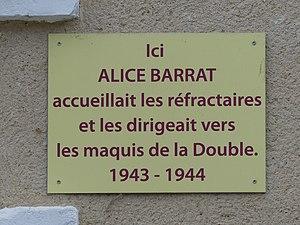
Plaque apposée sur le restaurant Barrat à Saint-André-de-Double, Dordogne, France.
Saint-André-de-Double est une commune française située dans le département de la Dordogne, en région Nouvelle-Aquitaine.